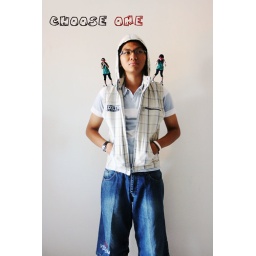
model : Mariotaken by : Marisaedited by : Marisaplace : my castle house